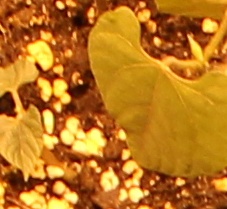
Label: Blackbean